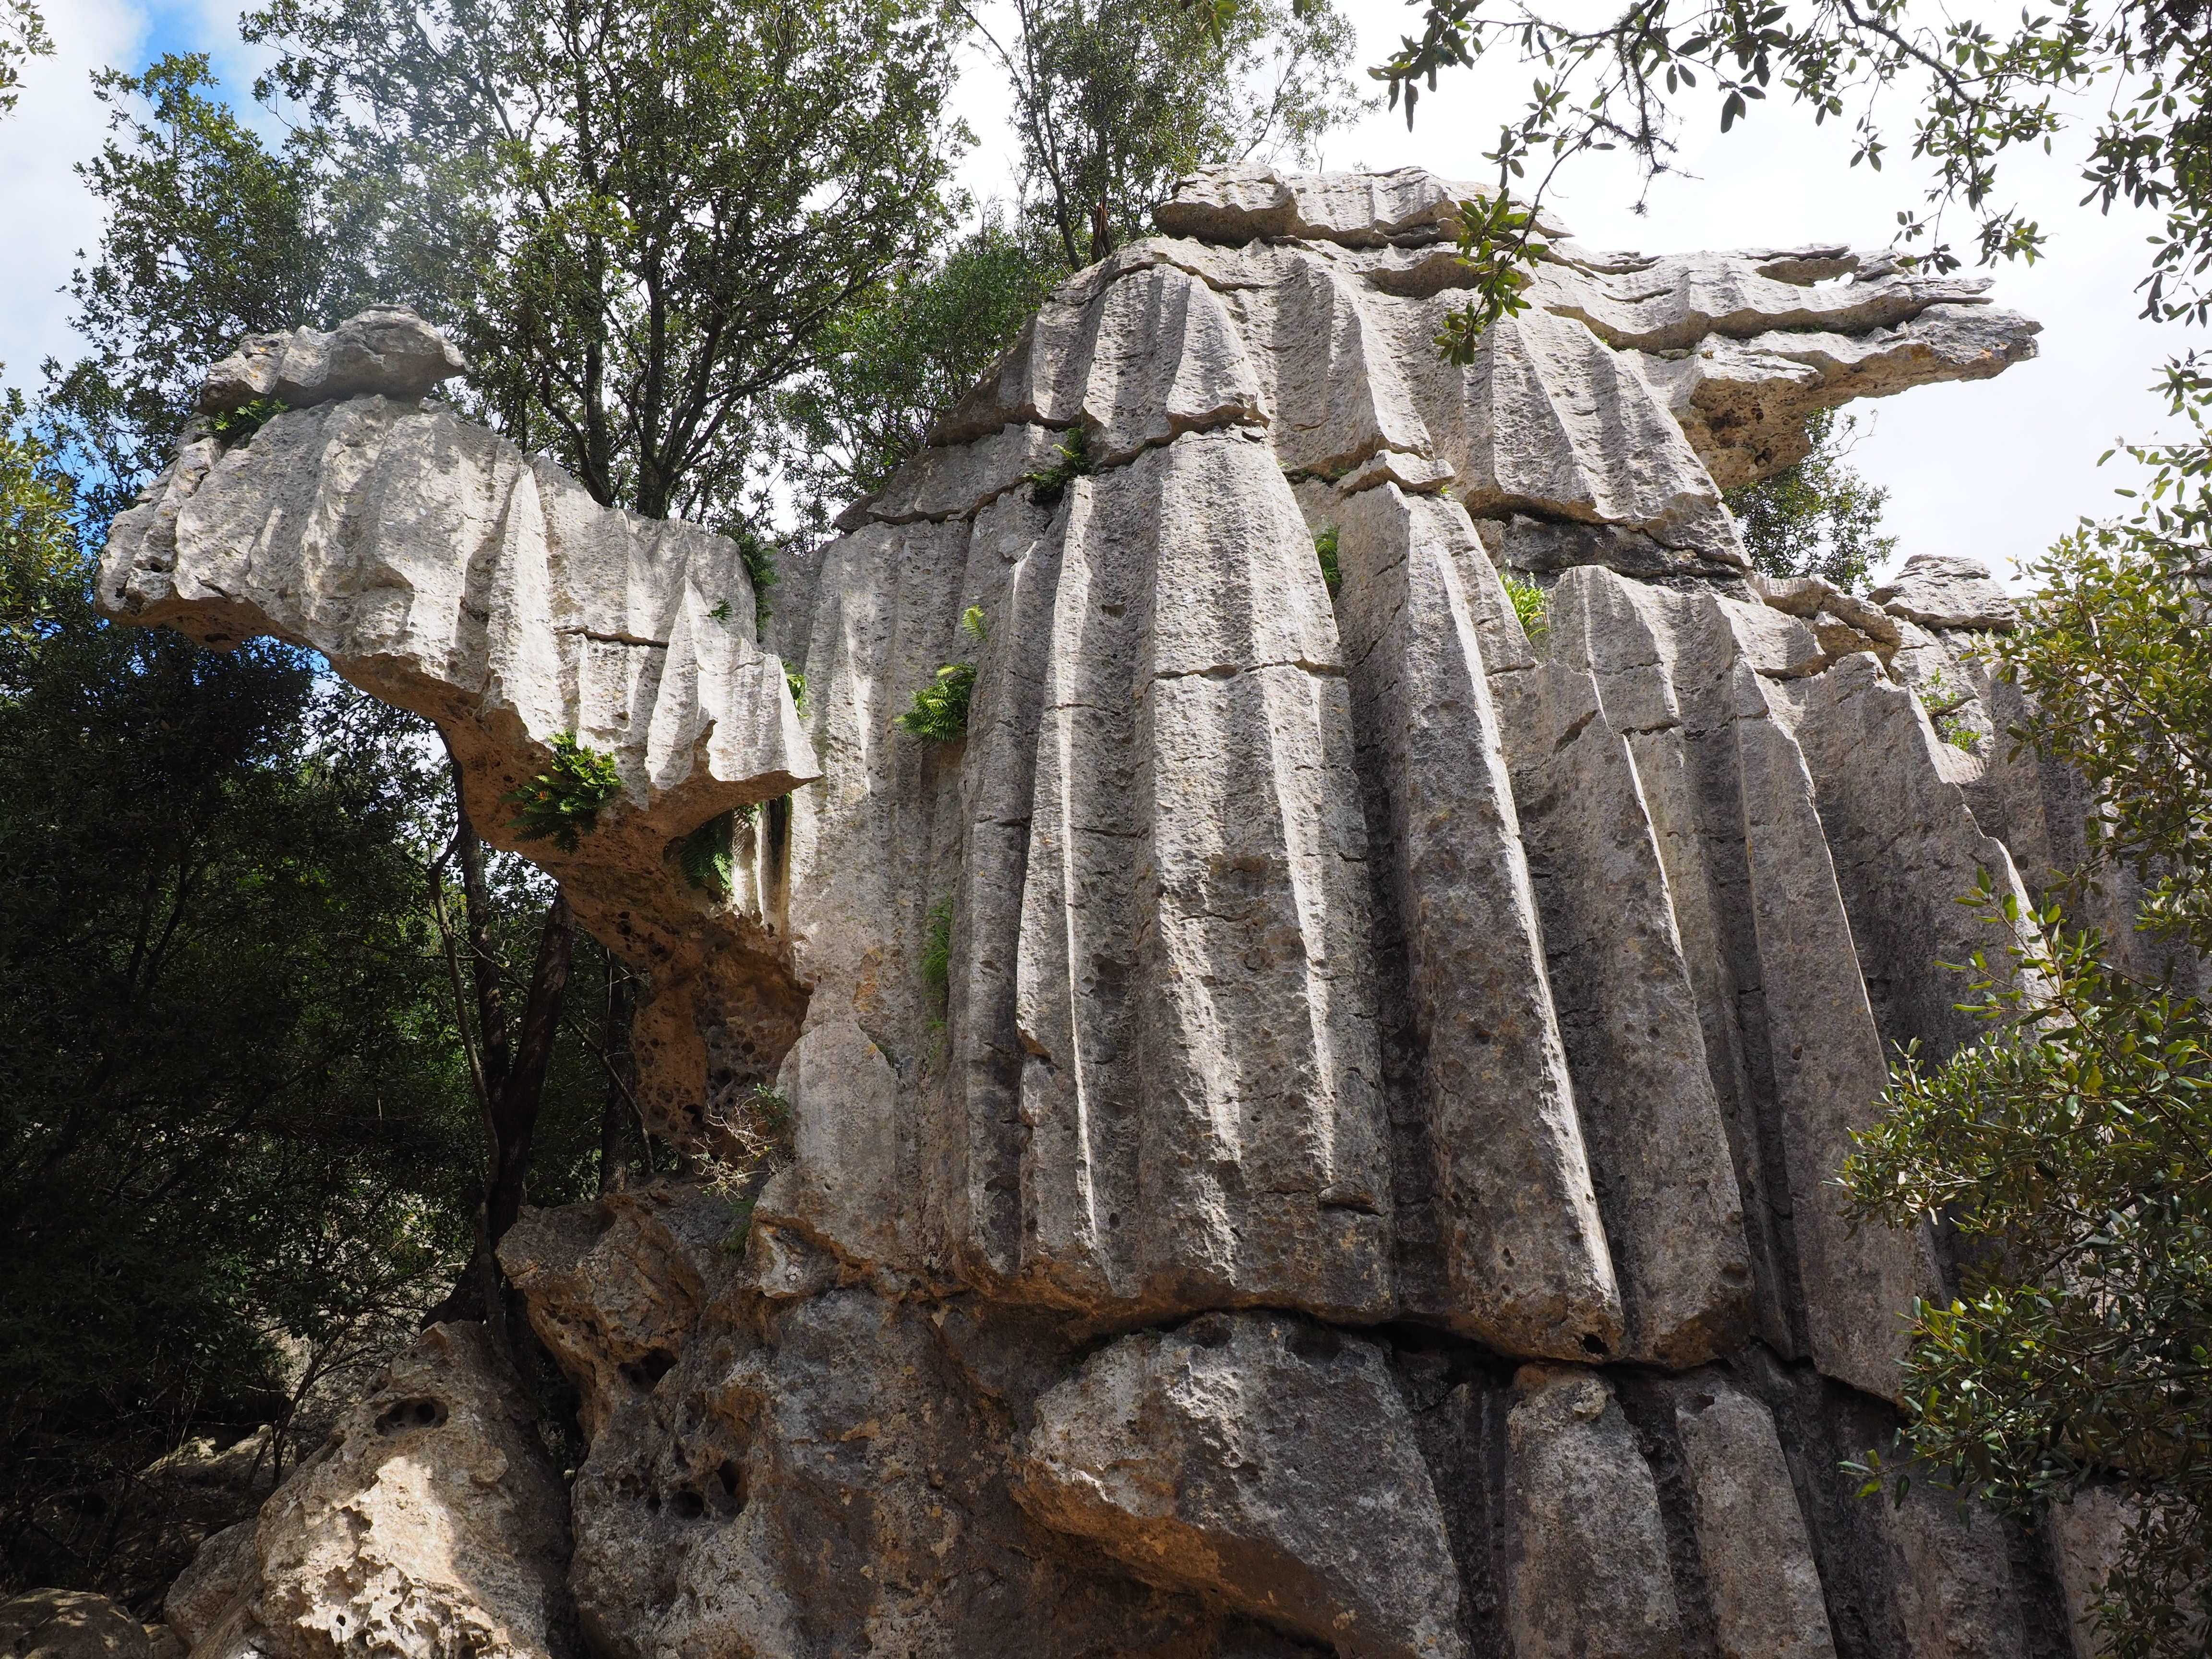
rock, trail, formation, camel, jungle, park, terrain, geology, figure, ruins, limestone, mallorca, water feature, karst, washed out, karst landscape, ancient history, serra de tramuntana, lluc, limestone rock formation, moleta de binifald, stone camel